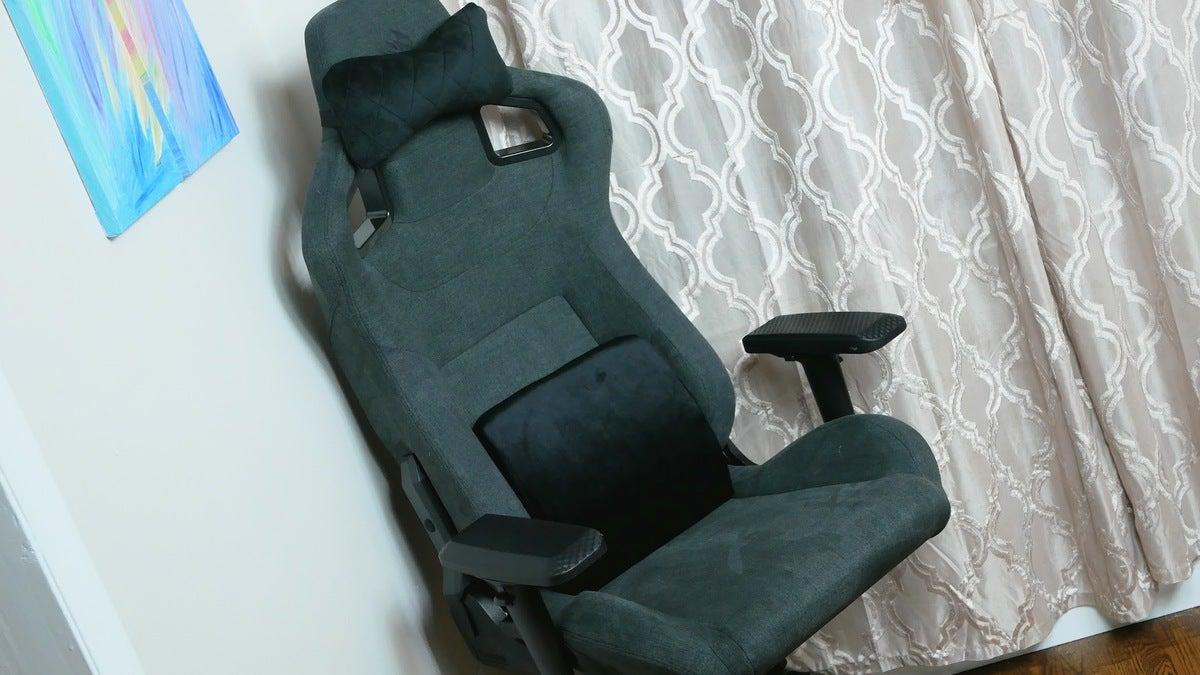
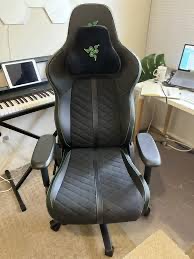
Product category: items_chair
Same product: no